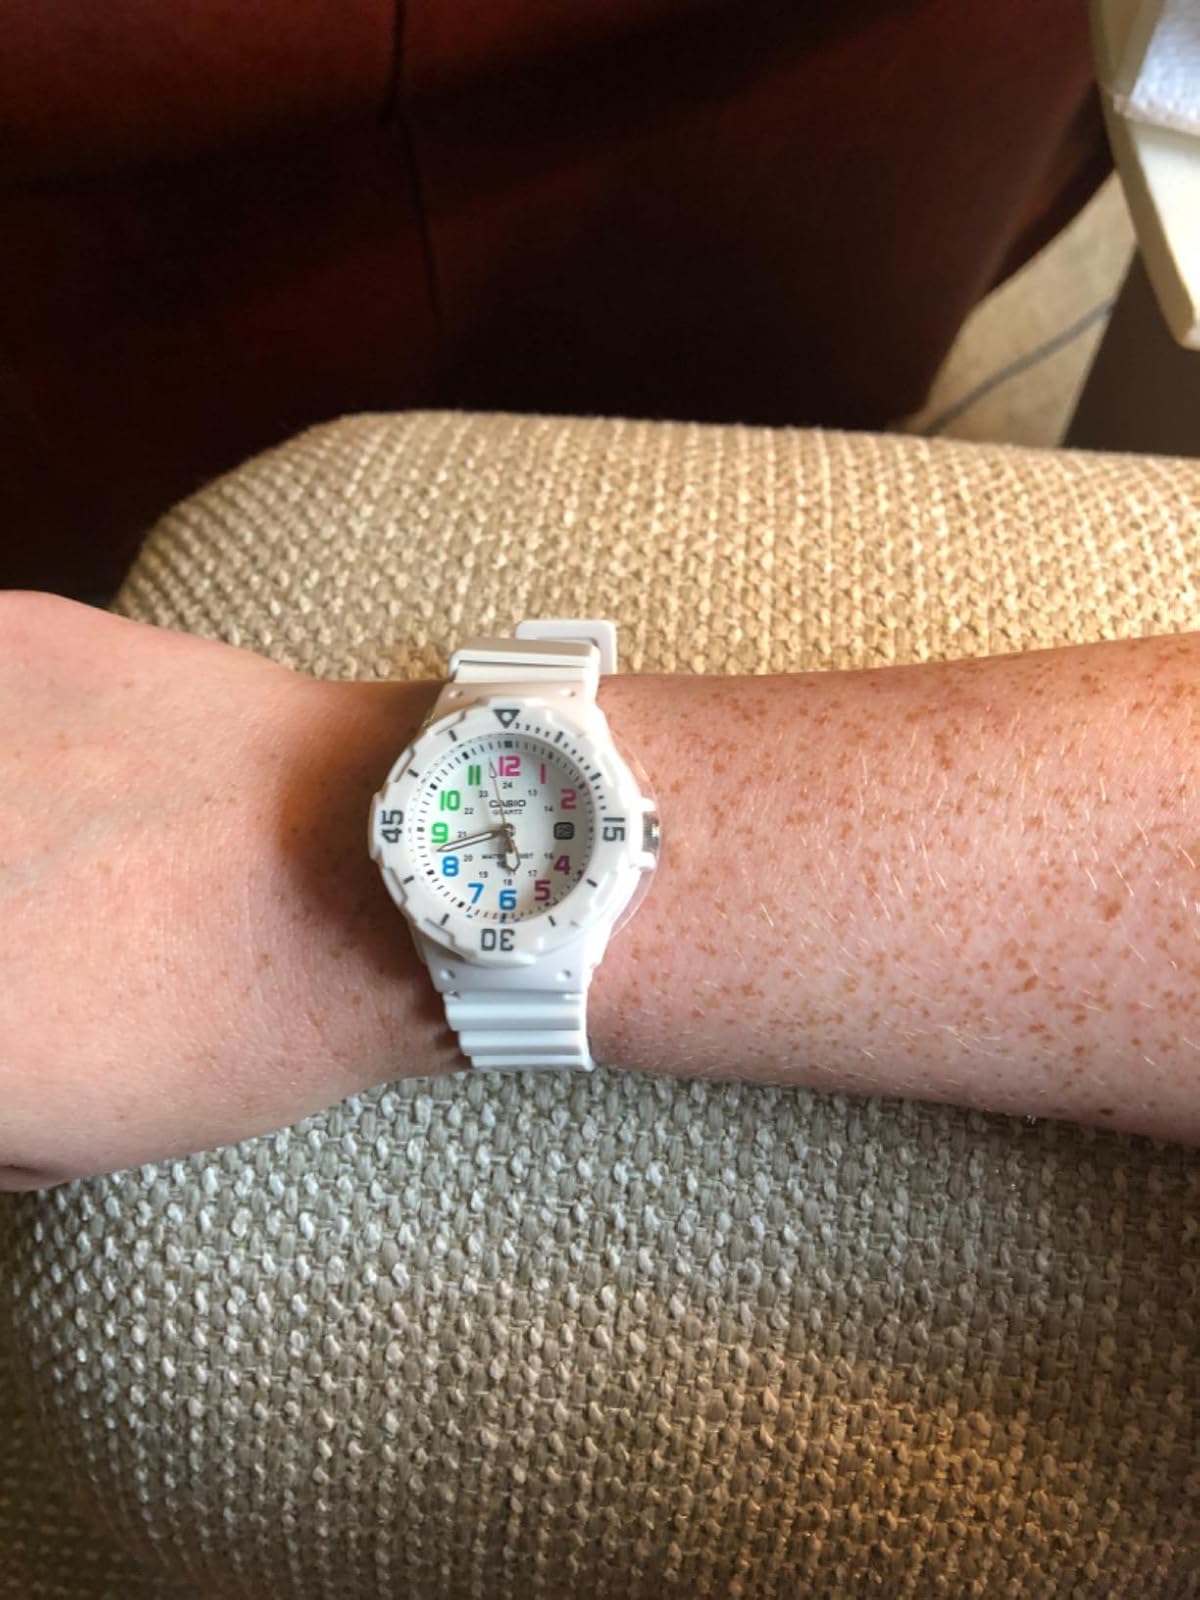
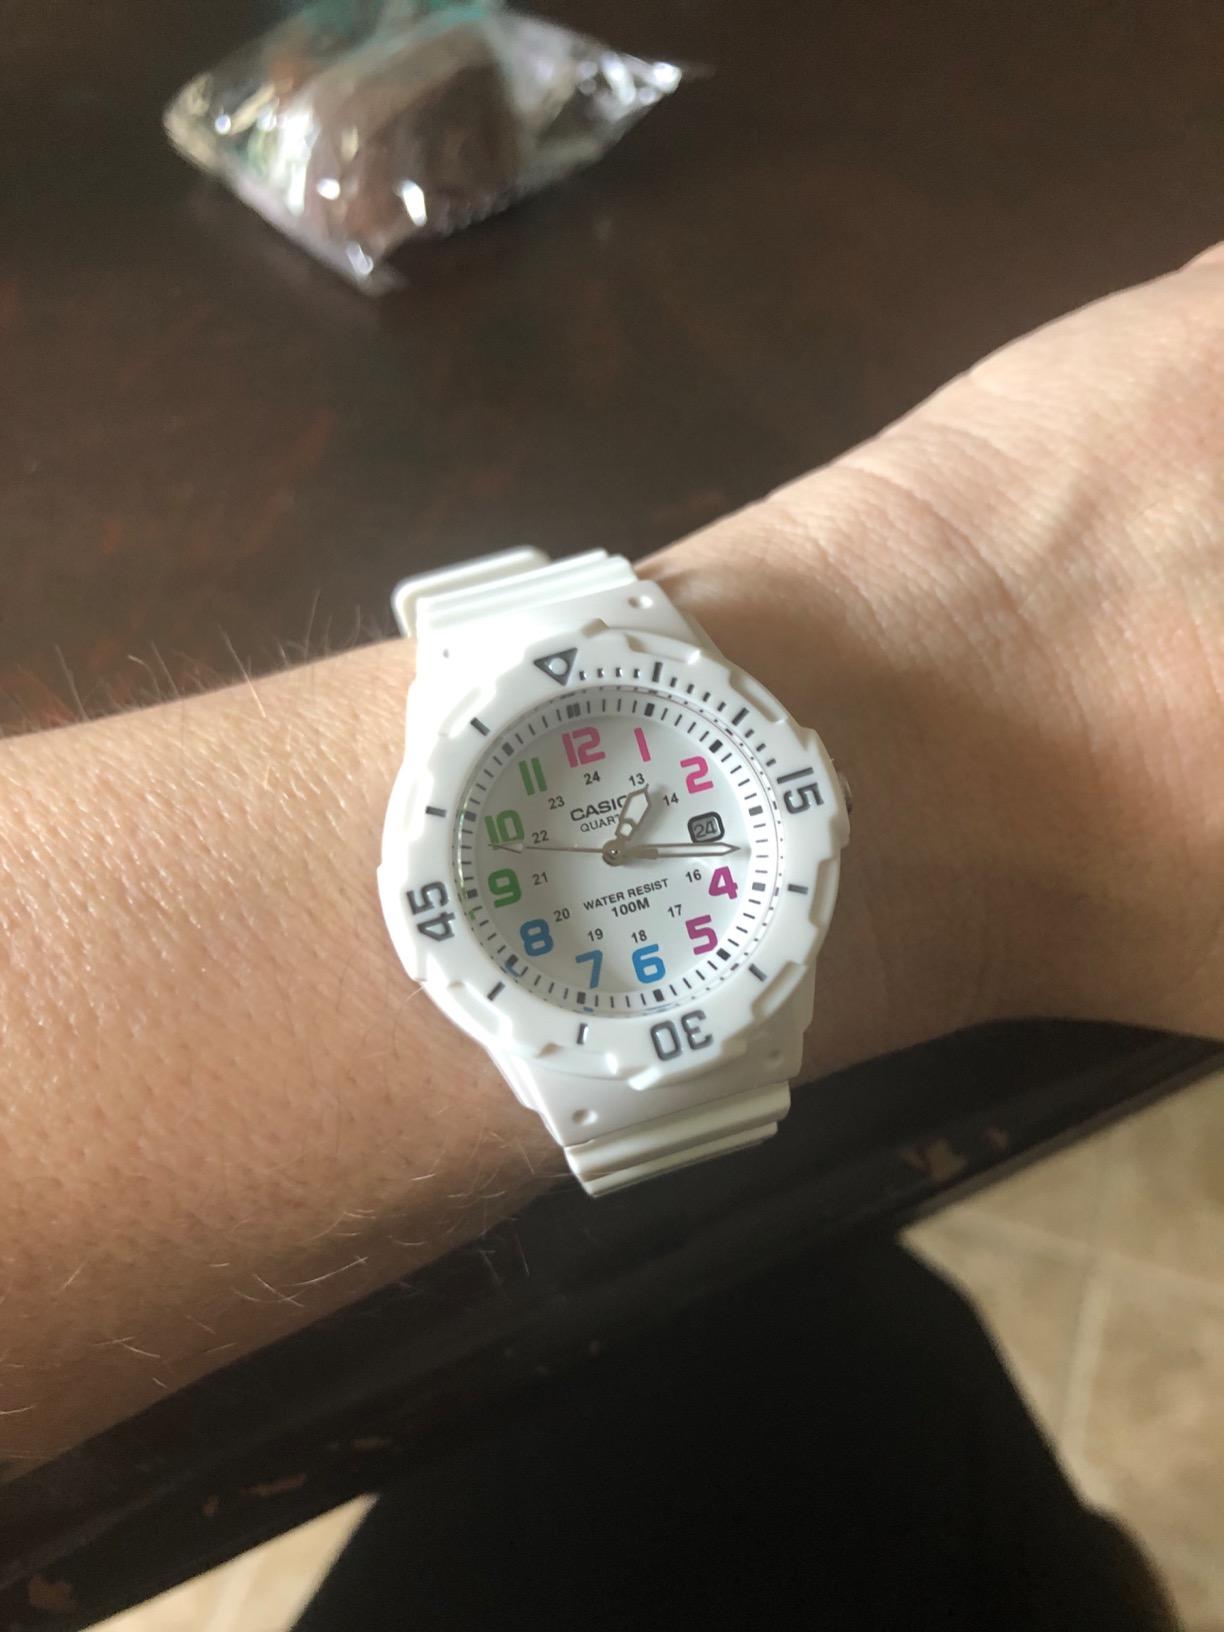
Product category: accessories_watch
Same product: yes